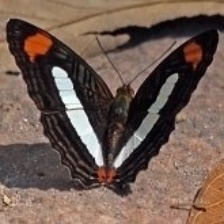
Species: Iphiclus sister